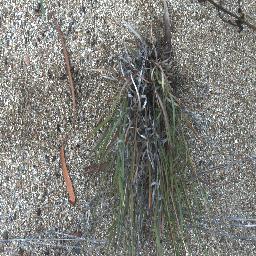
Label: negative